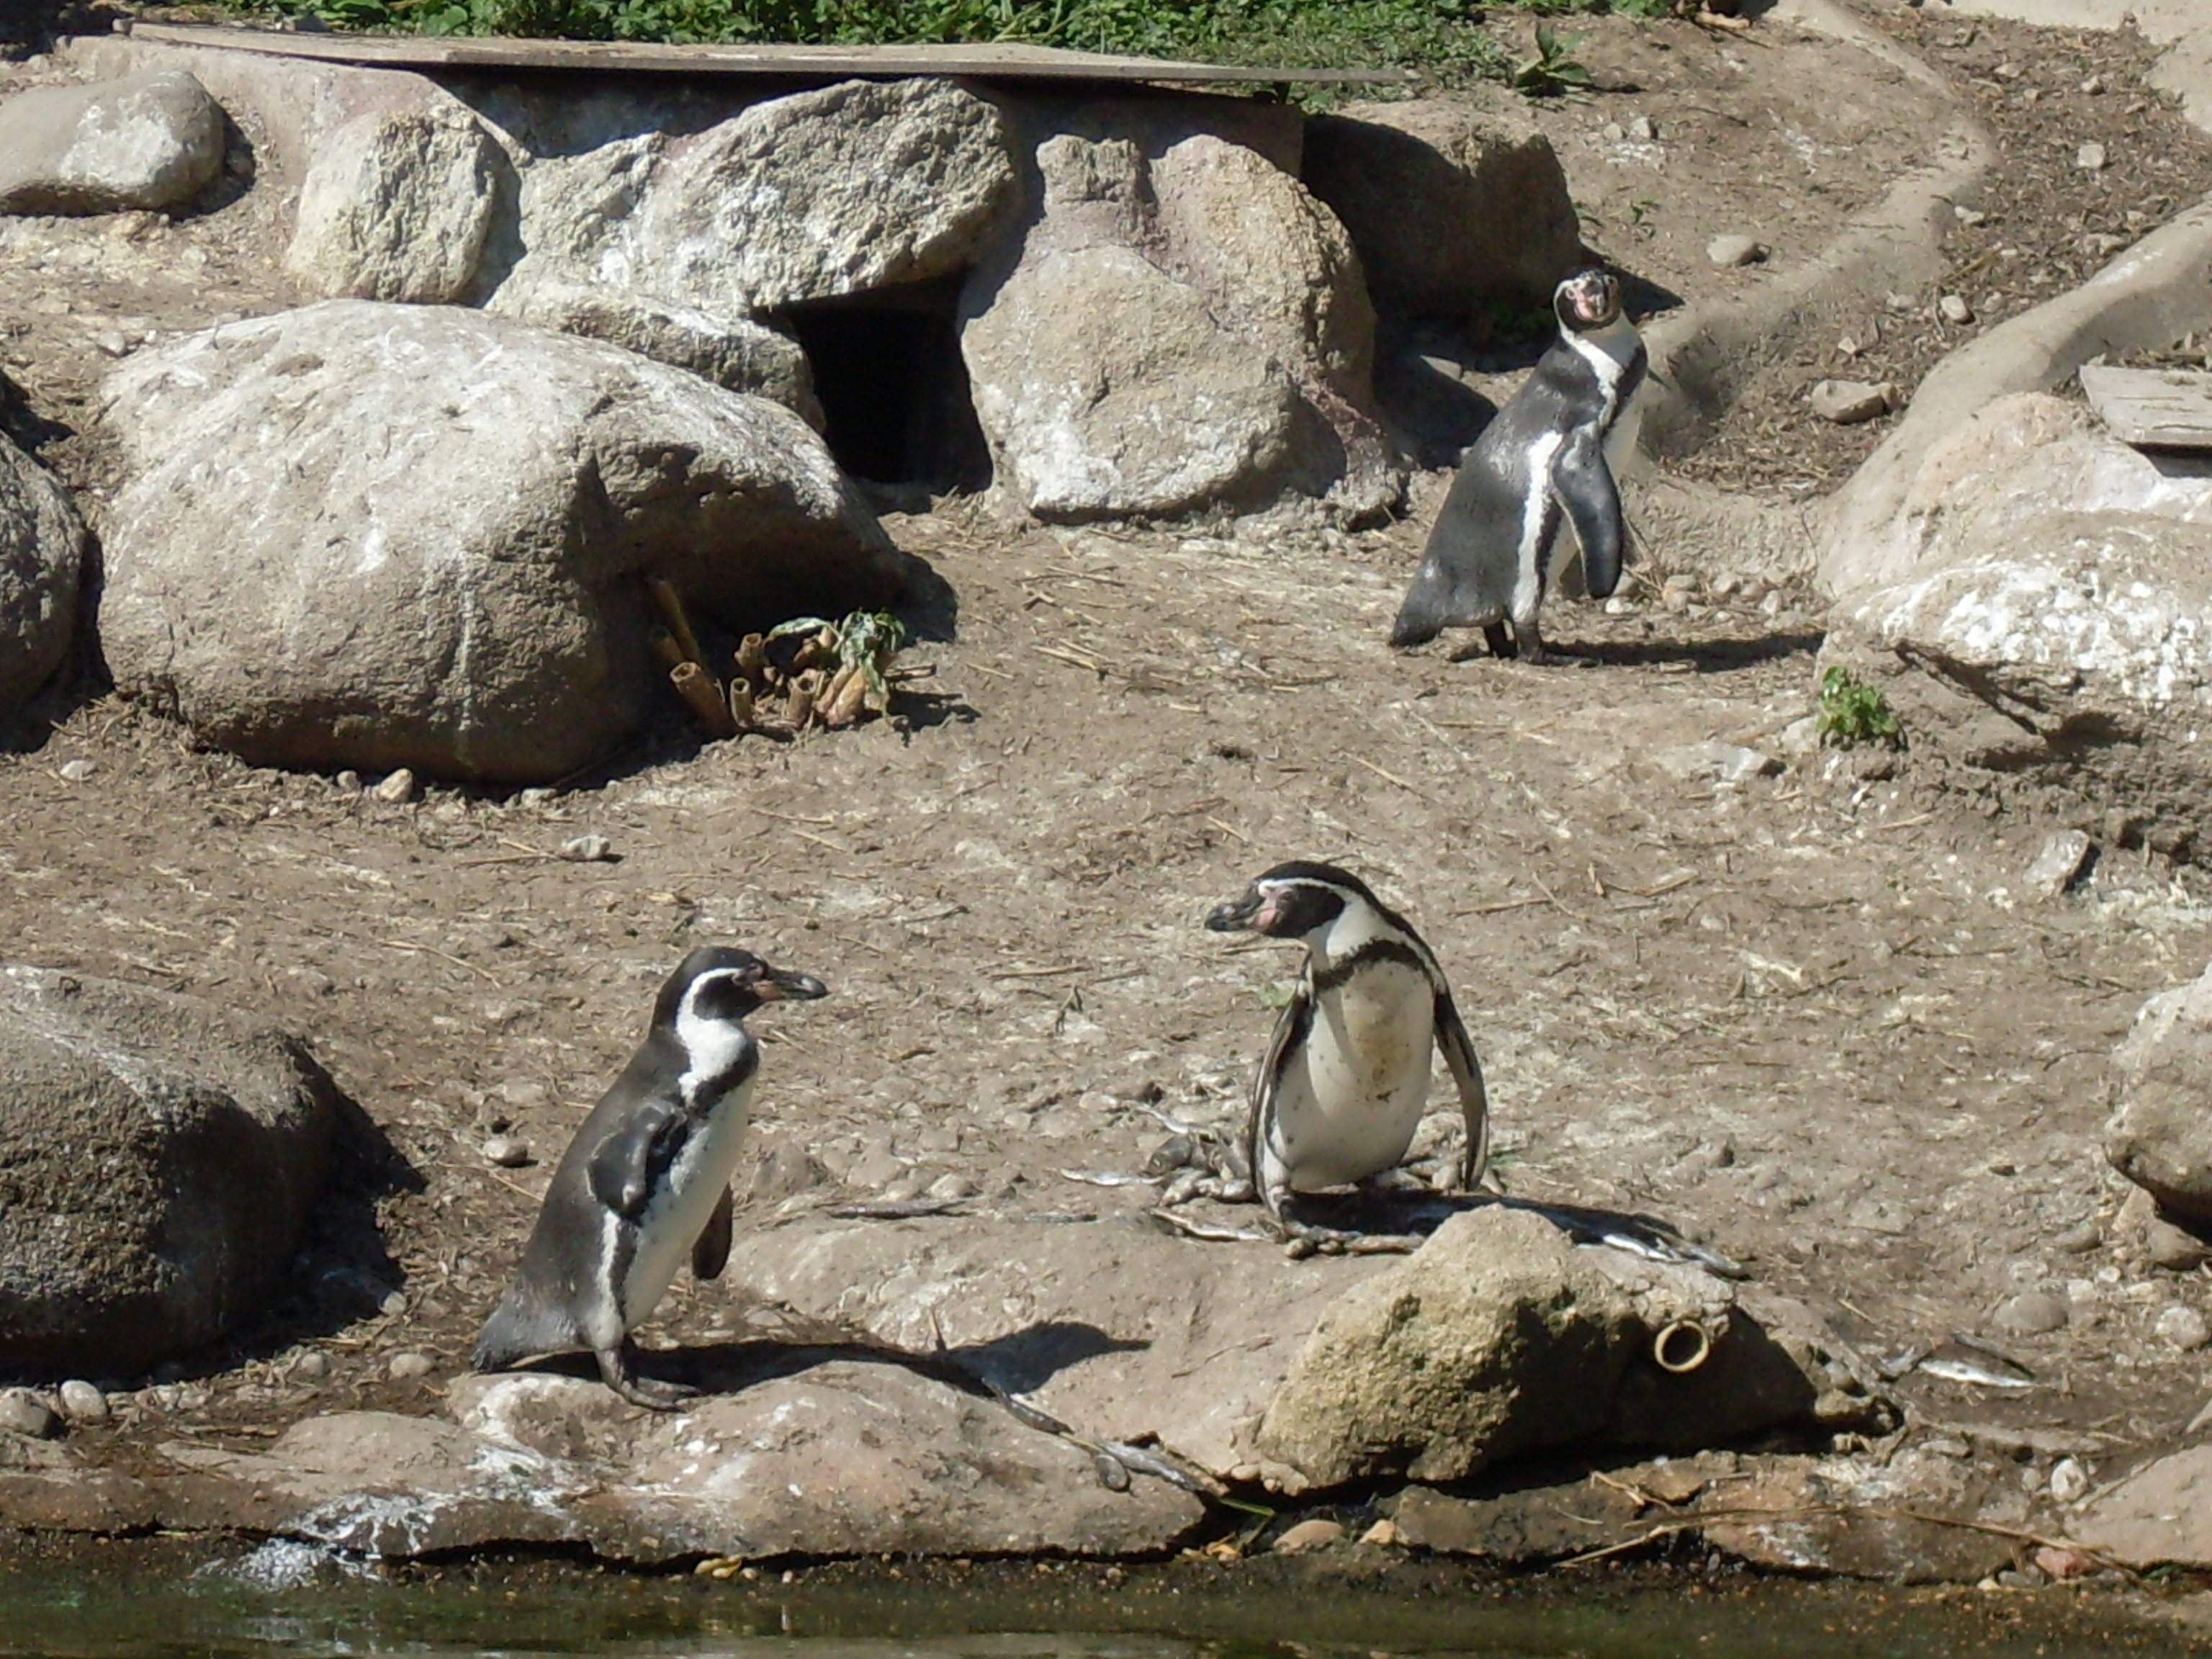
bird, wildlife, zoo, fauna, penguin, animals, vertebrate, flightless bird, the zoological garden